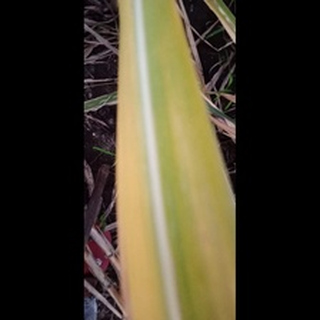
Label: sugarcane_yellow_leaf_disease